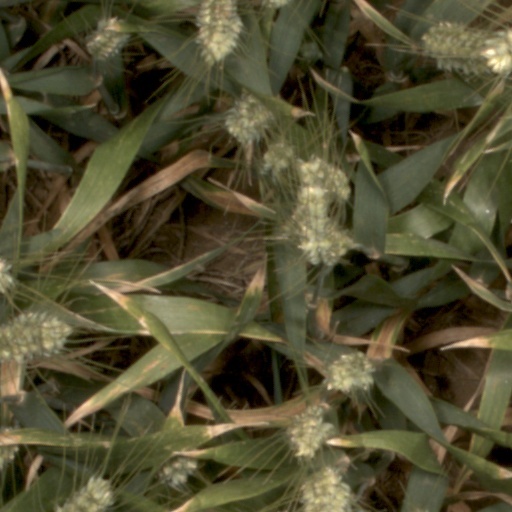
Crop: wheat